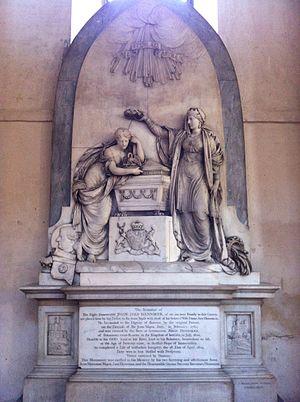
John Henniker, 1ᵉʳ baron Henniker, titré Sir John Henniker, 2ᵉ baronnet, de 1782 à 1800, est un marchand britannique et membre du Parlement.